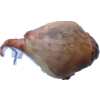
Label: onion